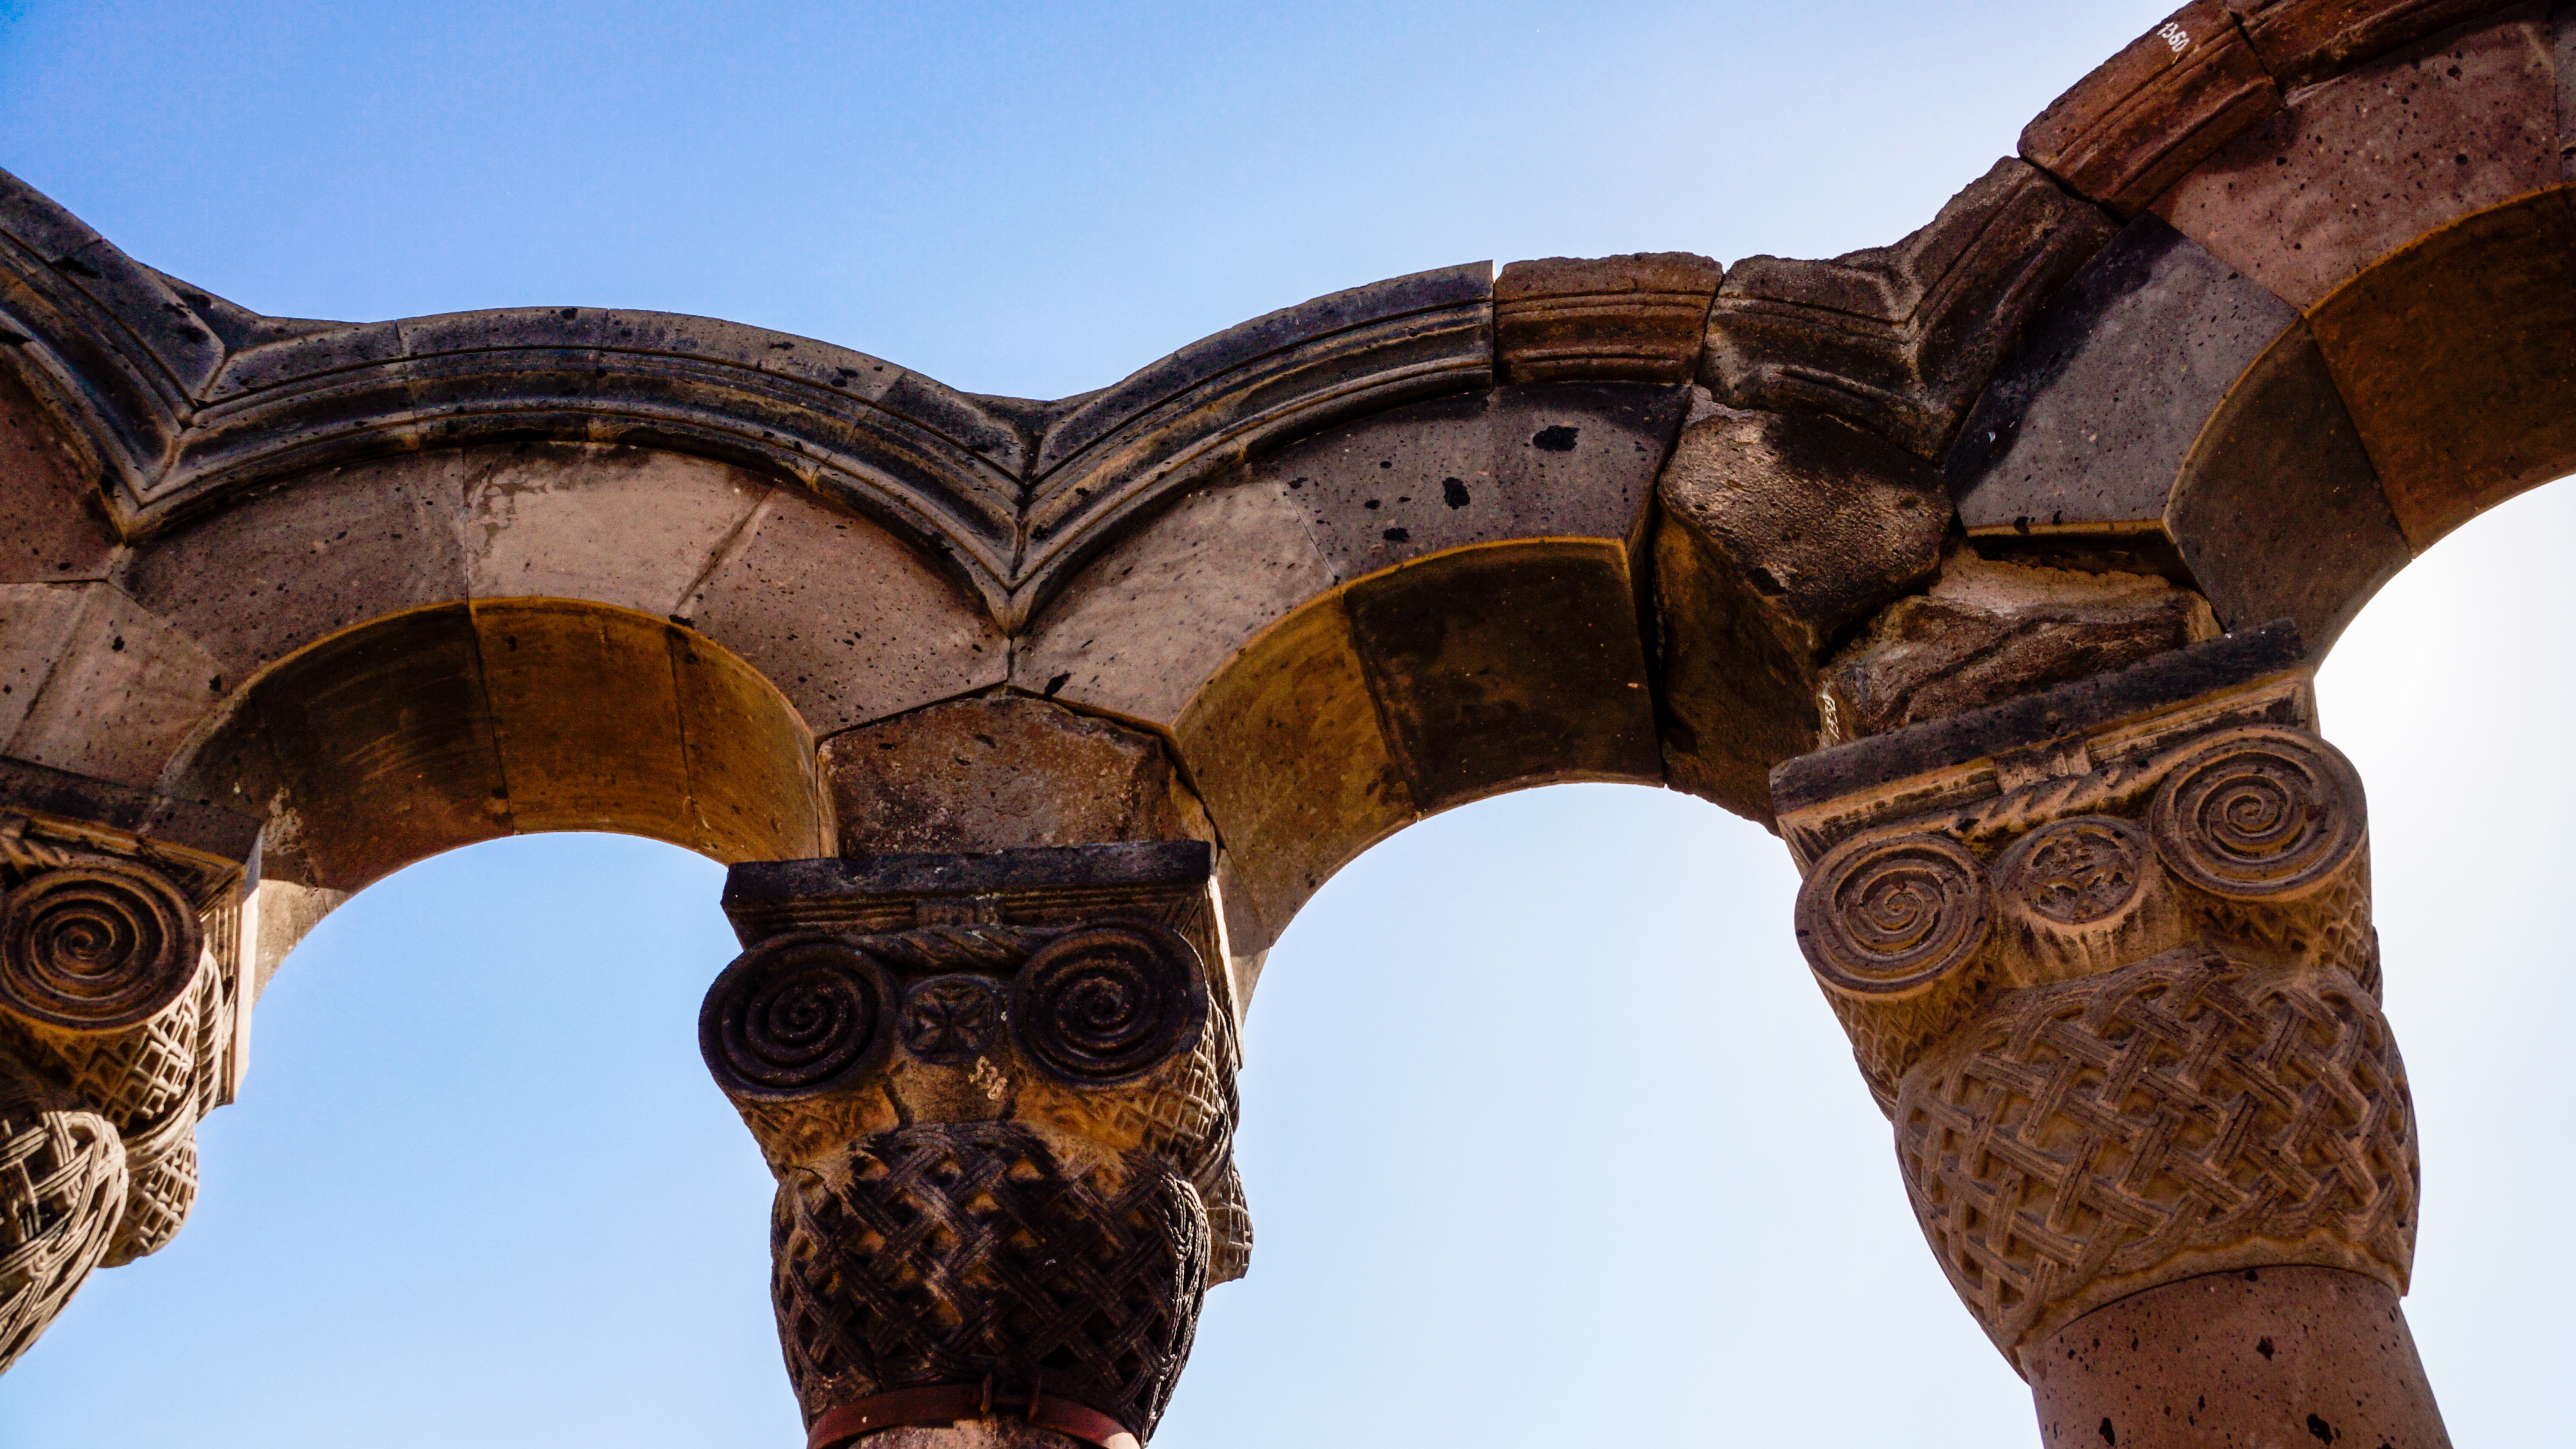
architecture, structure, wood, statue, arch, column, religion, church, cathedral, historic, ruin, christian, ornament, world heritage, sculpture, art, temple, archeology, orthodox, unesco, carving, armenia, zvartnots, ancient history